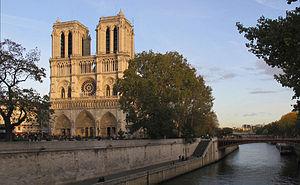
Cathédrale Notre-Dame de Paris sur l'Île de la Cité à Paris, France.
Assassin’s Creed Unity est un jeu vidéo d'action-aventure et d'infiltration développé par Ubisoft Montréal et édité par la société Ubisoft. Le jeu est sorti en novembre 2014 sur Windows, PlayStation 4 et Xbox One. C'est le huitième jeu principal de la série Assassin's Creed mais il est considéré comme le « cinquième opus majeur ». C'est la suite directe d'Assassin's Creed IV Black Flag, sorti en 2013, et il est également lié a l'histoire d'Assassin's Creed Rogue, qui est sorti à la même date sur les consoles de la génération précédente, à savoir la PlayStation 3 et la Xbox 360.
La Seine est un fleuve français, long de 774,76 kilomètres, qui coule dans le Bassin parisien et arrose notamment Troyes, Paris, Rouen et Le Havre. Sa source se situe à 446 m d'altitude à Source-Seine, en Côte-d'Or, sur le plateau de Langres. Son cours a une orientation générale du sud-est au nord-ouest. La Seine se jette dans la Manche entre Le Havre et Honfleur. Son bassin versant, d'une superficie de 79 000 km², englobe près de 30 % de la population du pays.
La cathédrale Notre-Dame de Paris, communément appelée Notre-Dame, est l'un des monuments les plus emblématiques de Paris et de la France. Elle est située sur l'île de la Cité et est un lieu de culte catholique, siège de l'archidiocèse de Paris, dédiée à la Vierge Marie.
La Seine à Paris fait partie du paysage de la capitale de la France. La Seine coupe Paris en son milieu même si la rive droite occupe un espace plus important que la rive gauche. Dans Paris, sa longueur occupe près de 13 kilomètres, avec une profondeur variant entre 3,40 et 5,70 mètres. Sa largeur varie, elle, de 30 à 200 mètres. La retenue normale du bief de Paris, c'est-à-dire l'altitude de la surface par rapport au niveau de la mer, est de 26,72 mètres. À Paris, la Seine est traversée par 37 ponts dont quatre passerelles accessibles uniquement aux piétons.